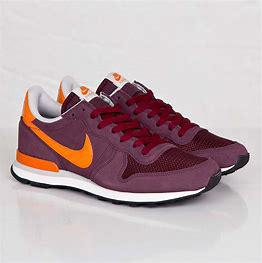
Brand: Nike
Model: Internationalist